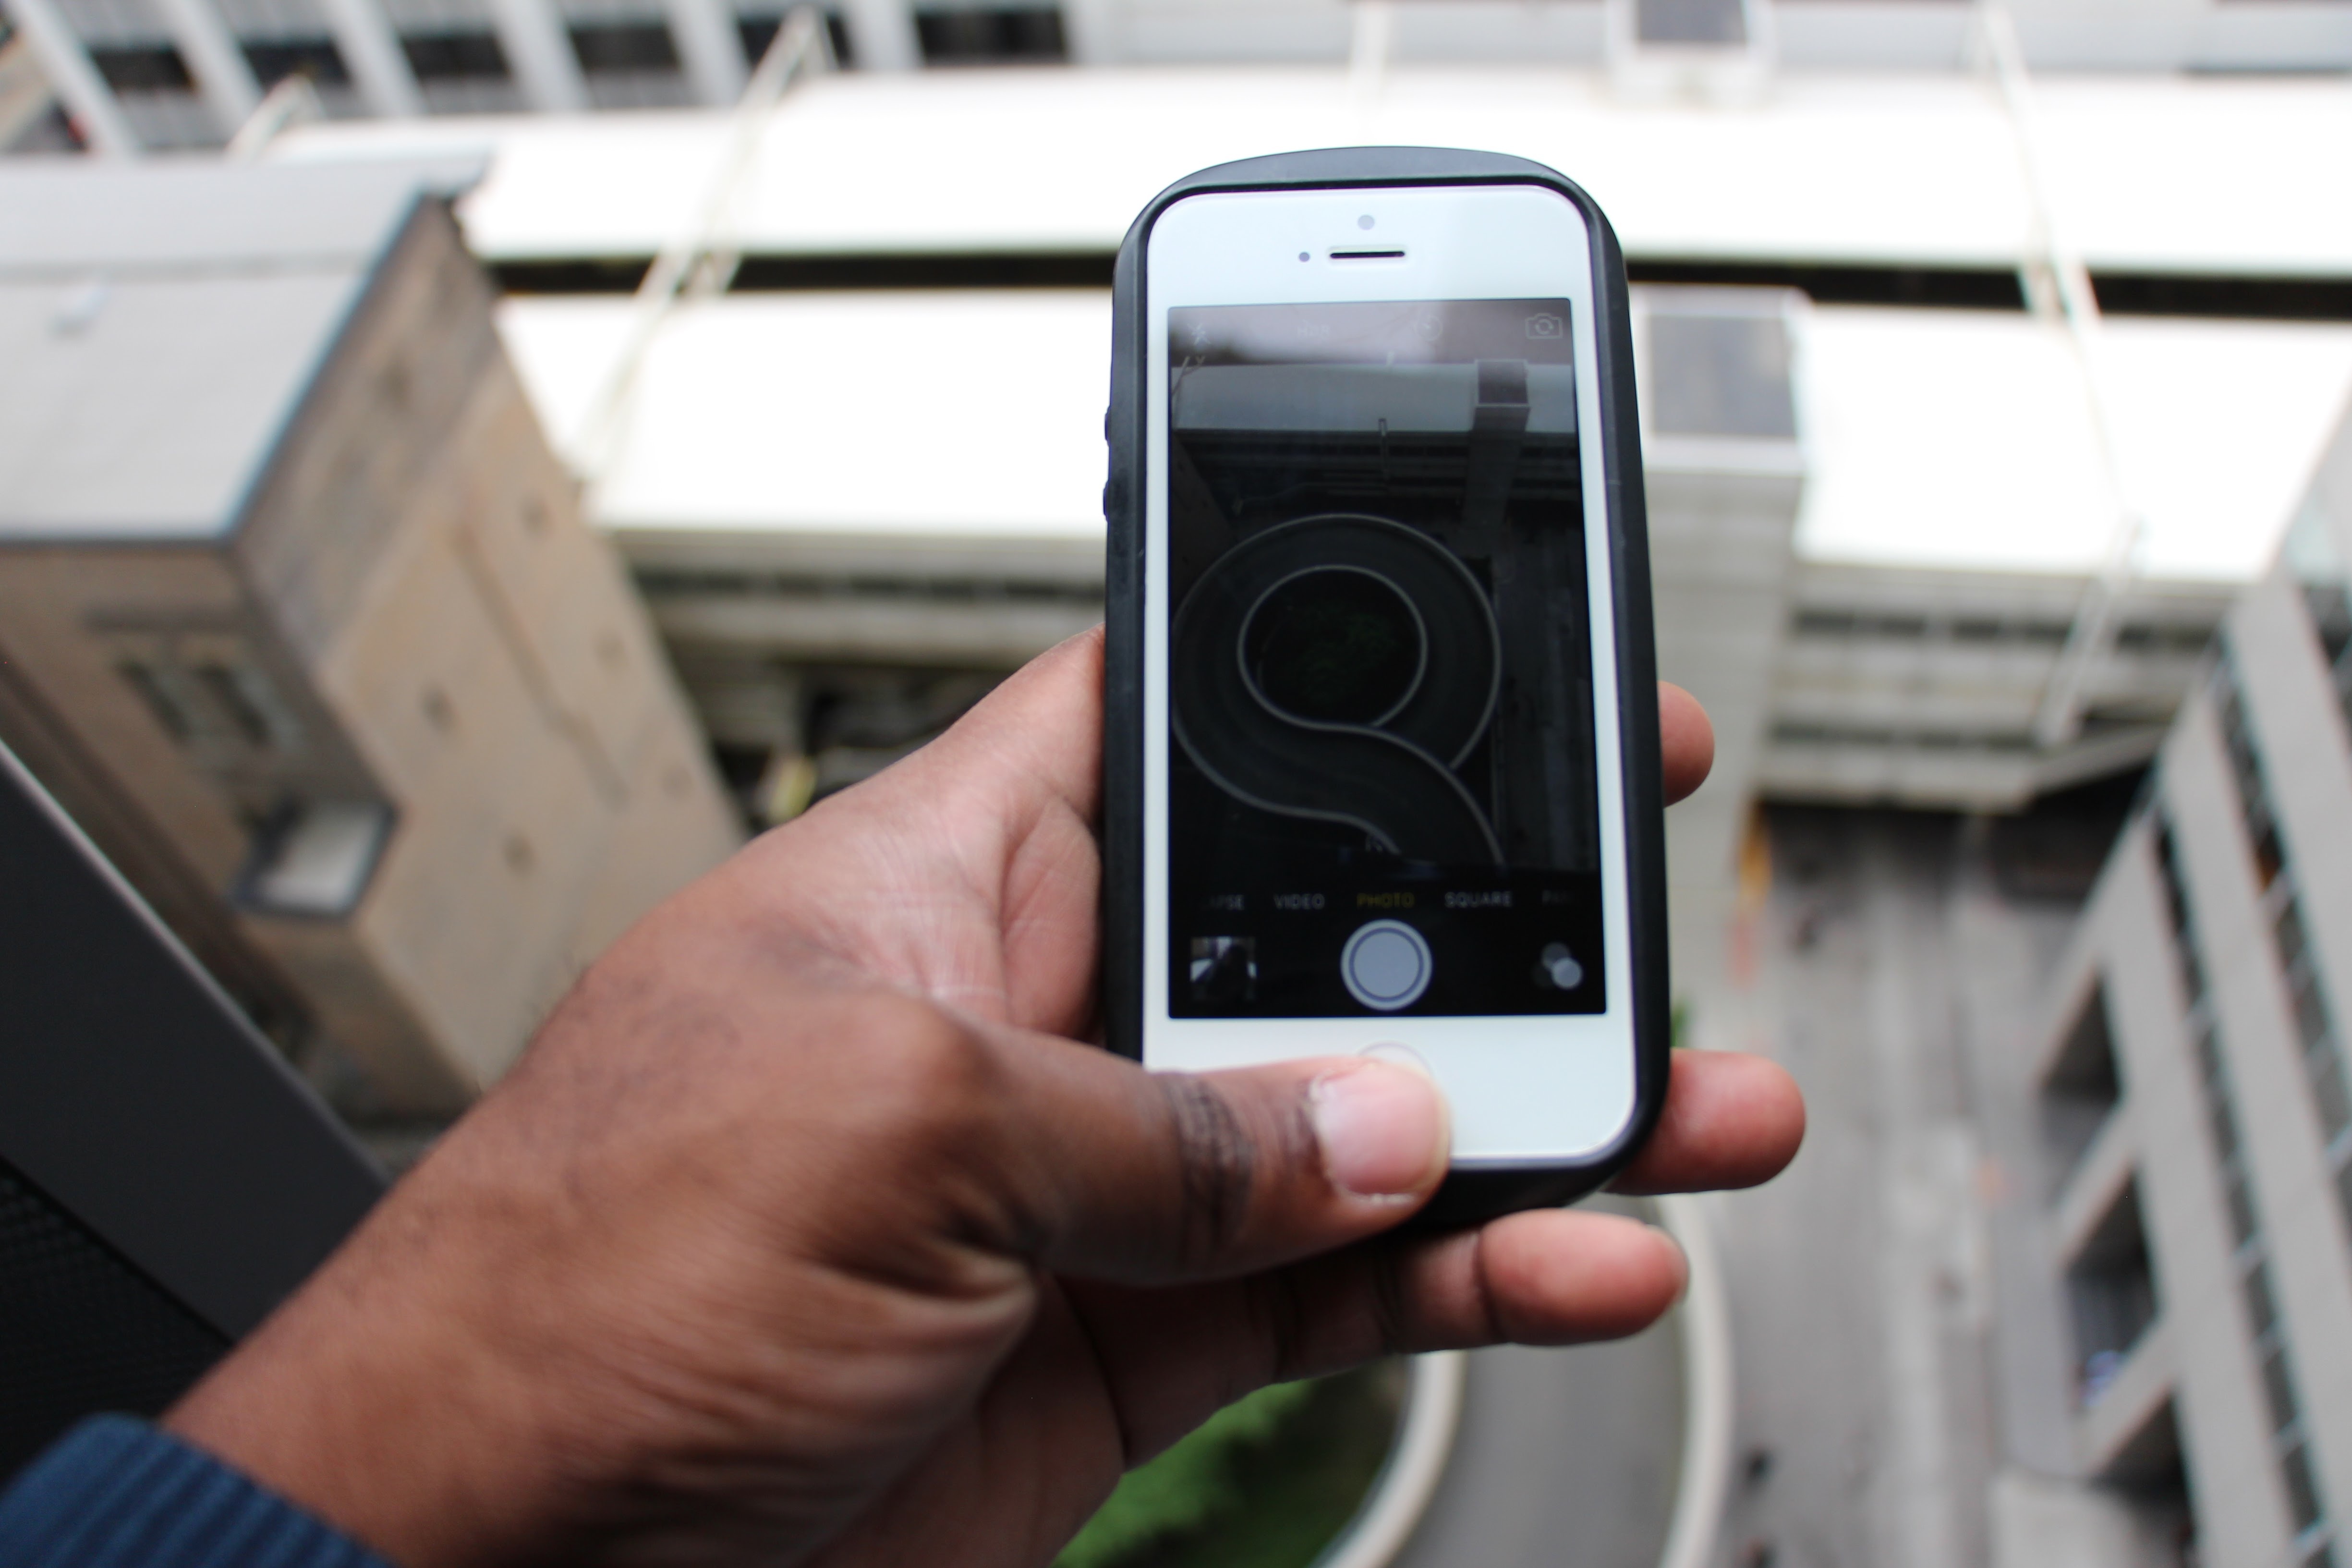
smartphone, hand, technology, driving, telephone, gadget, mobile phone, electronics, portable communications device, communication device